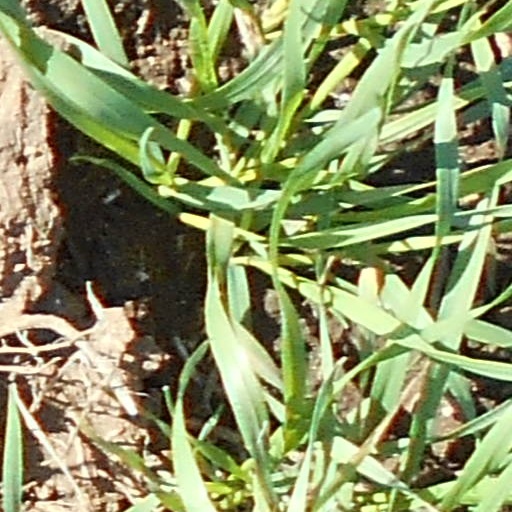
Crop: wheat